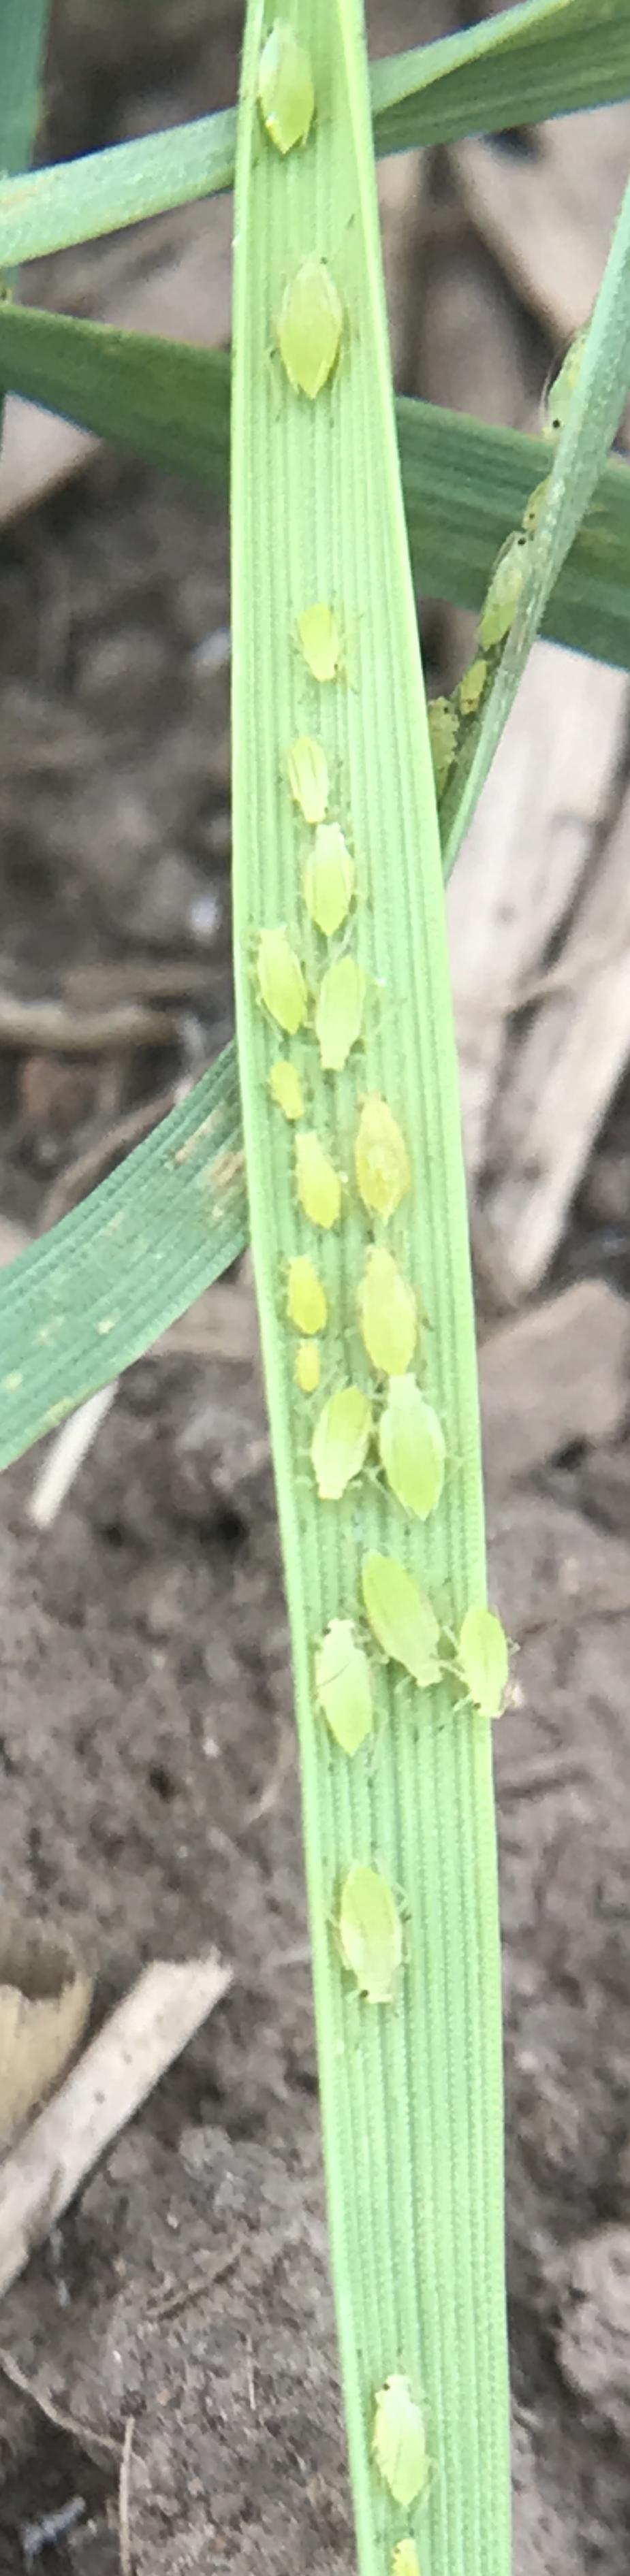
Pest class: cereal_grass_aphid